Lycophidion

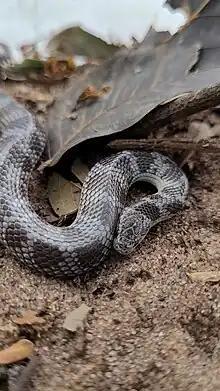
Lycophidion multimaculatum, the Spotted Wolf Snake, from Northern Namibia/Southwestern Zambia

"Nota bene": A binomial authority in parentheses indicates that the species was originally described in a genus other than "Lycophidion".